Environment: real
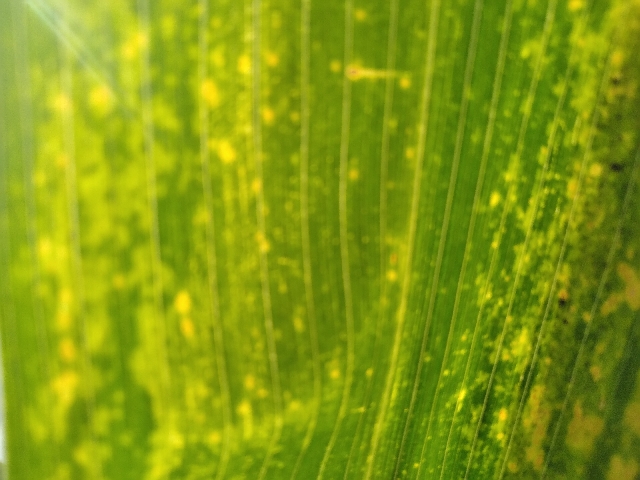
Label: lethal_necrosis